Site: brandenburg
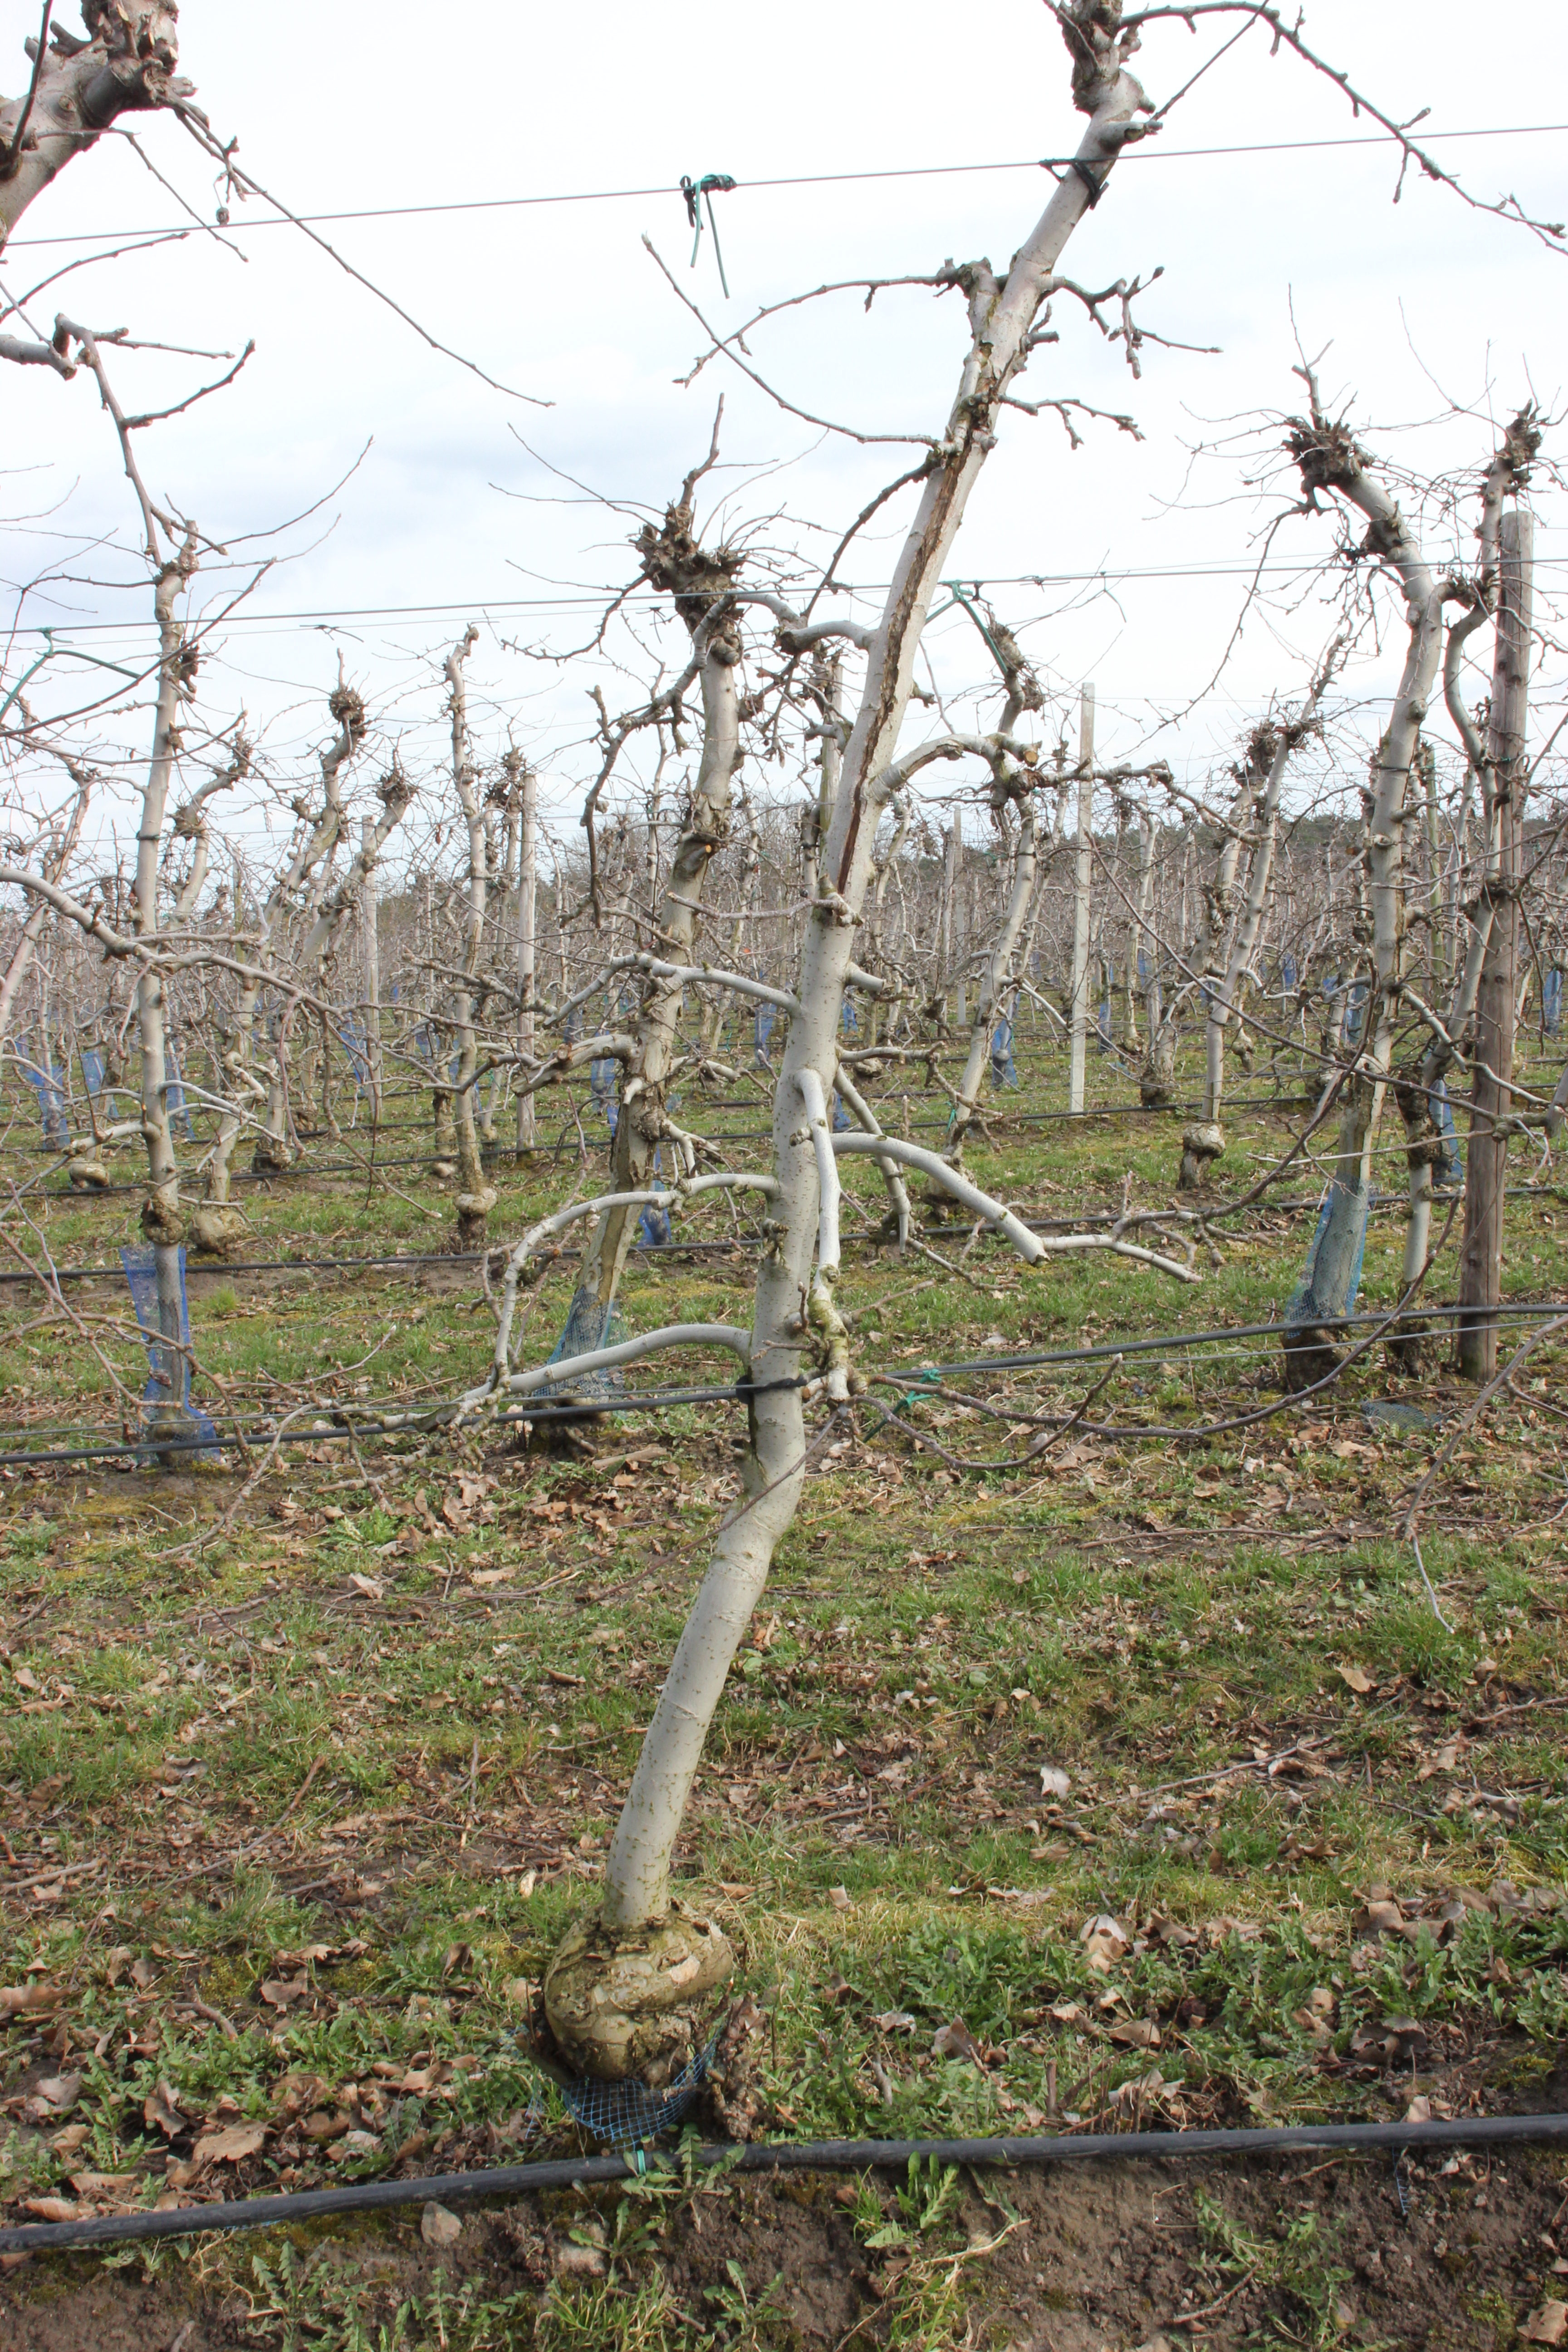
Growth stage (BBCH 01): Bud development